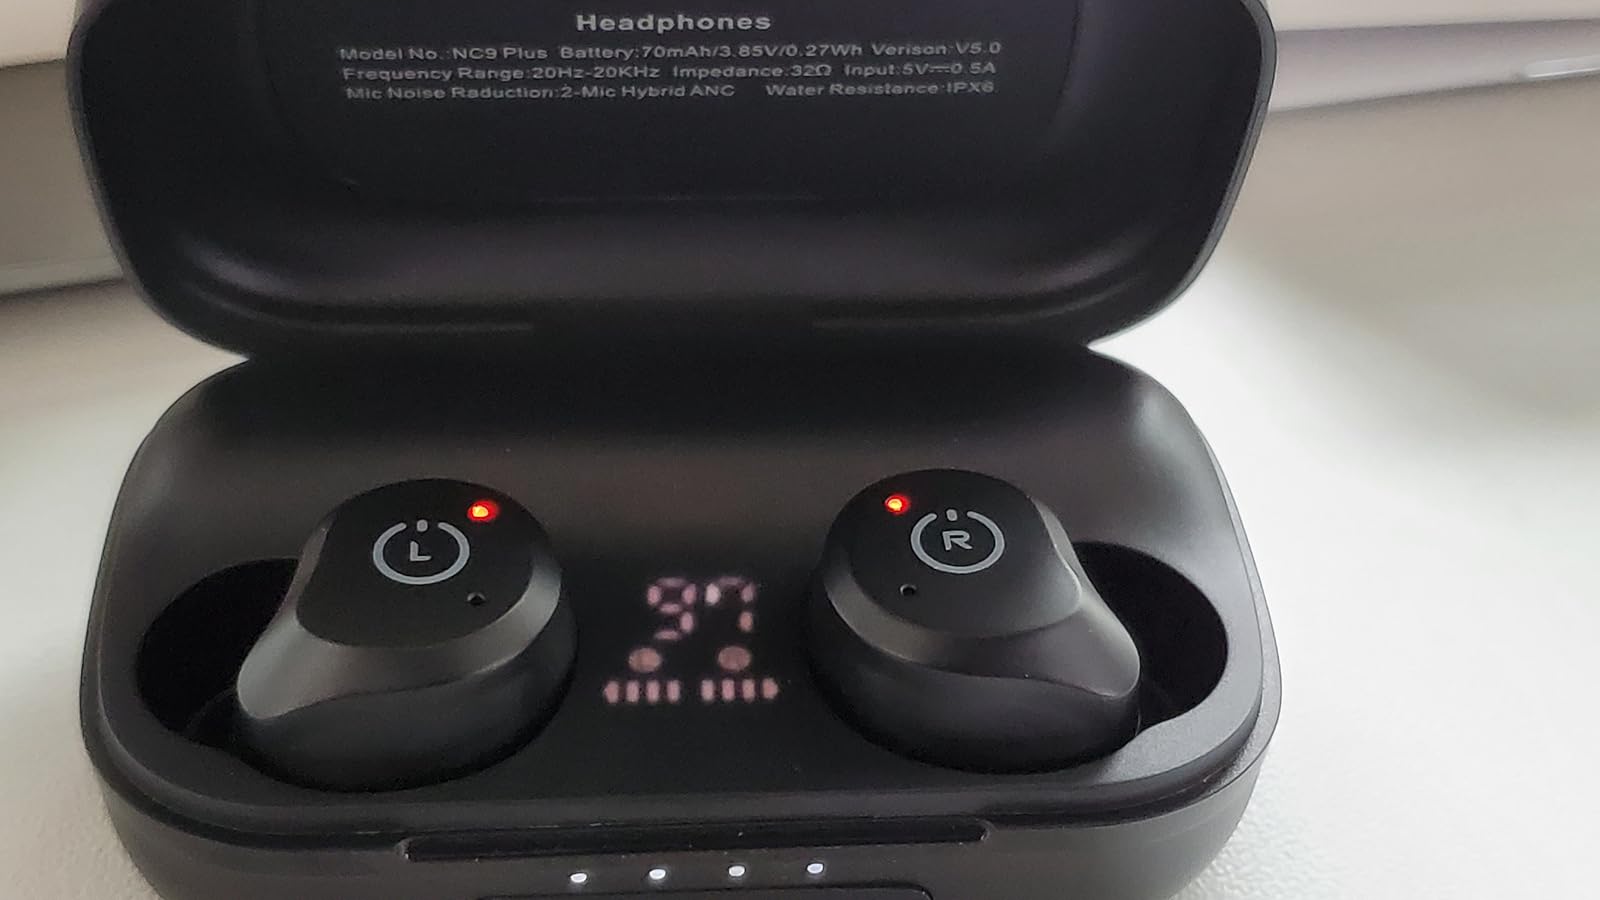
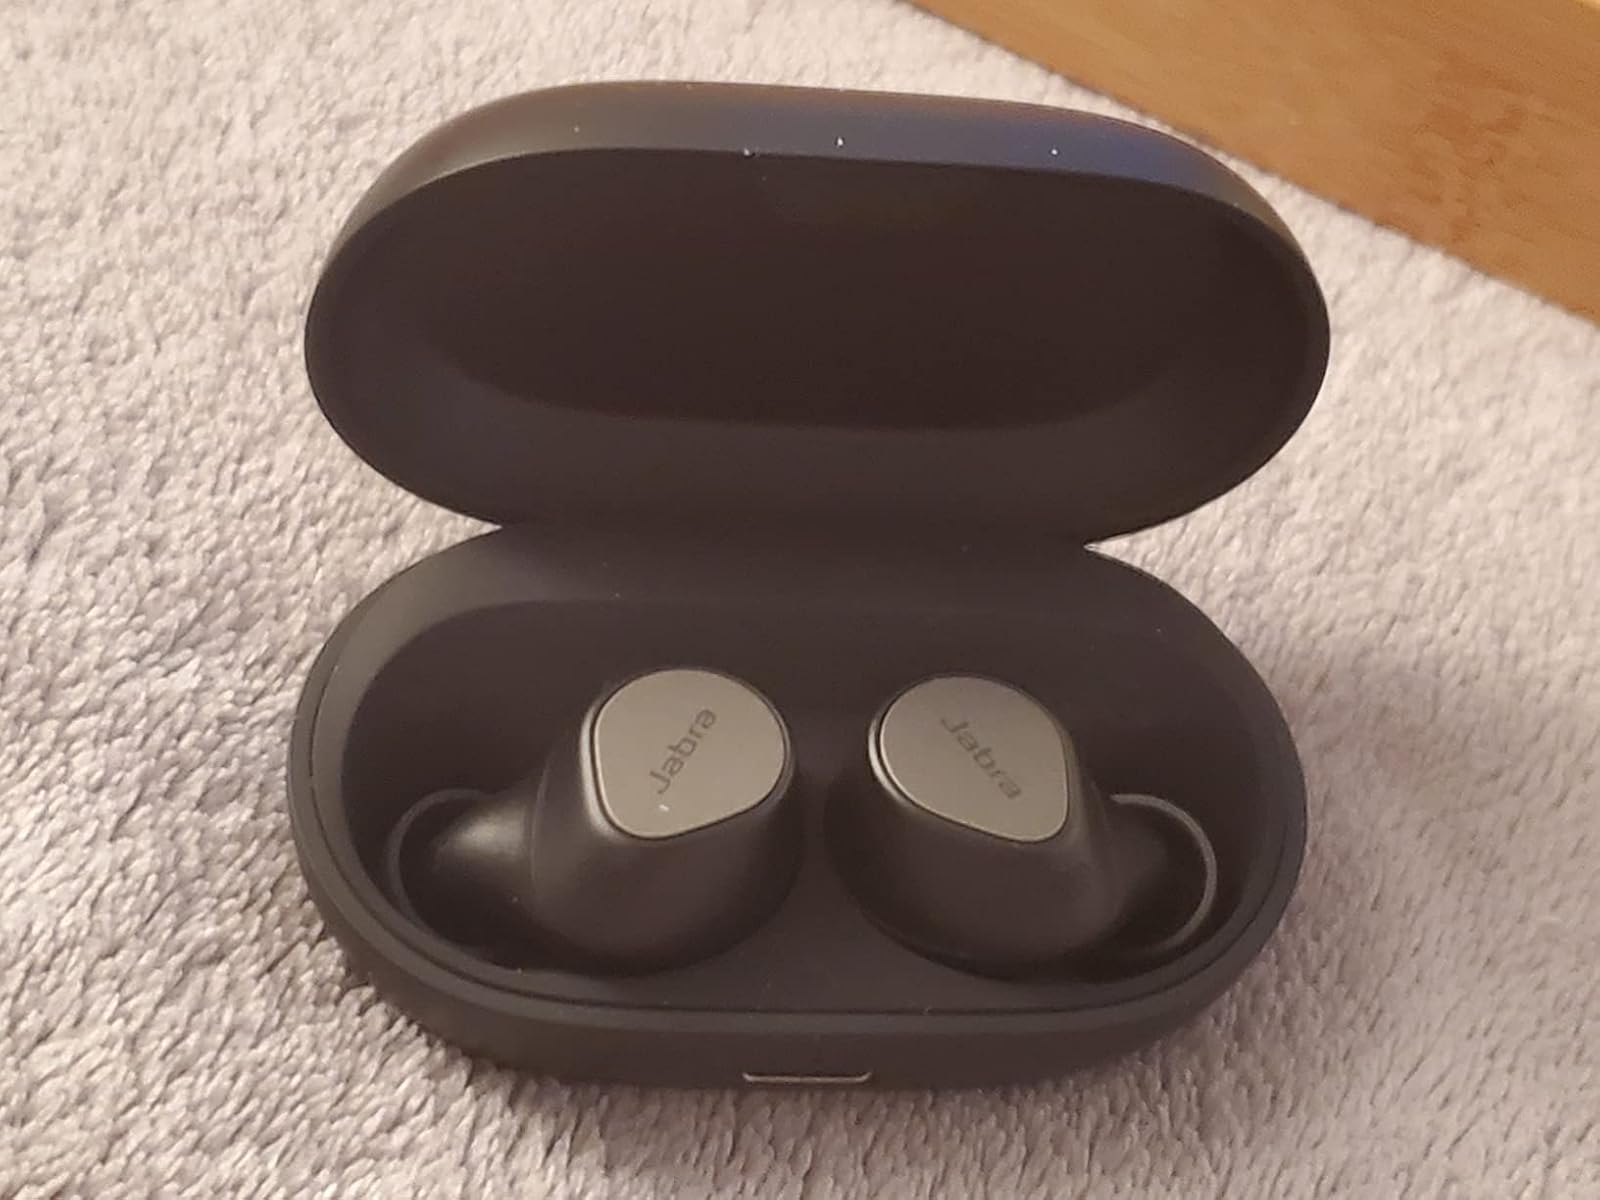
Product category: earbuds
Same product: no